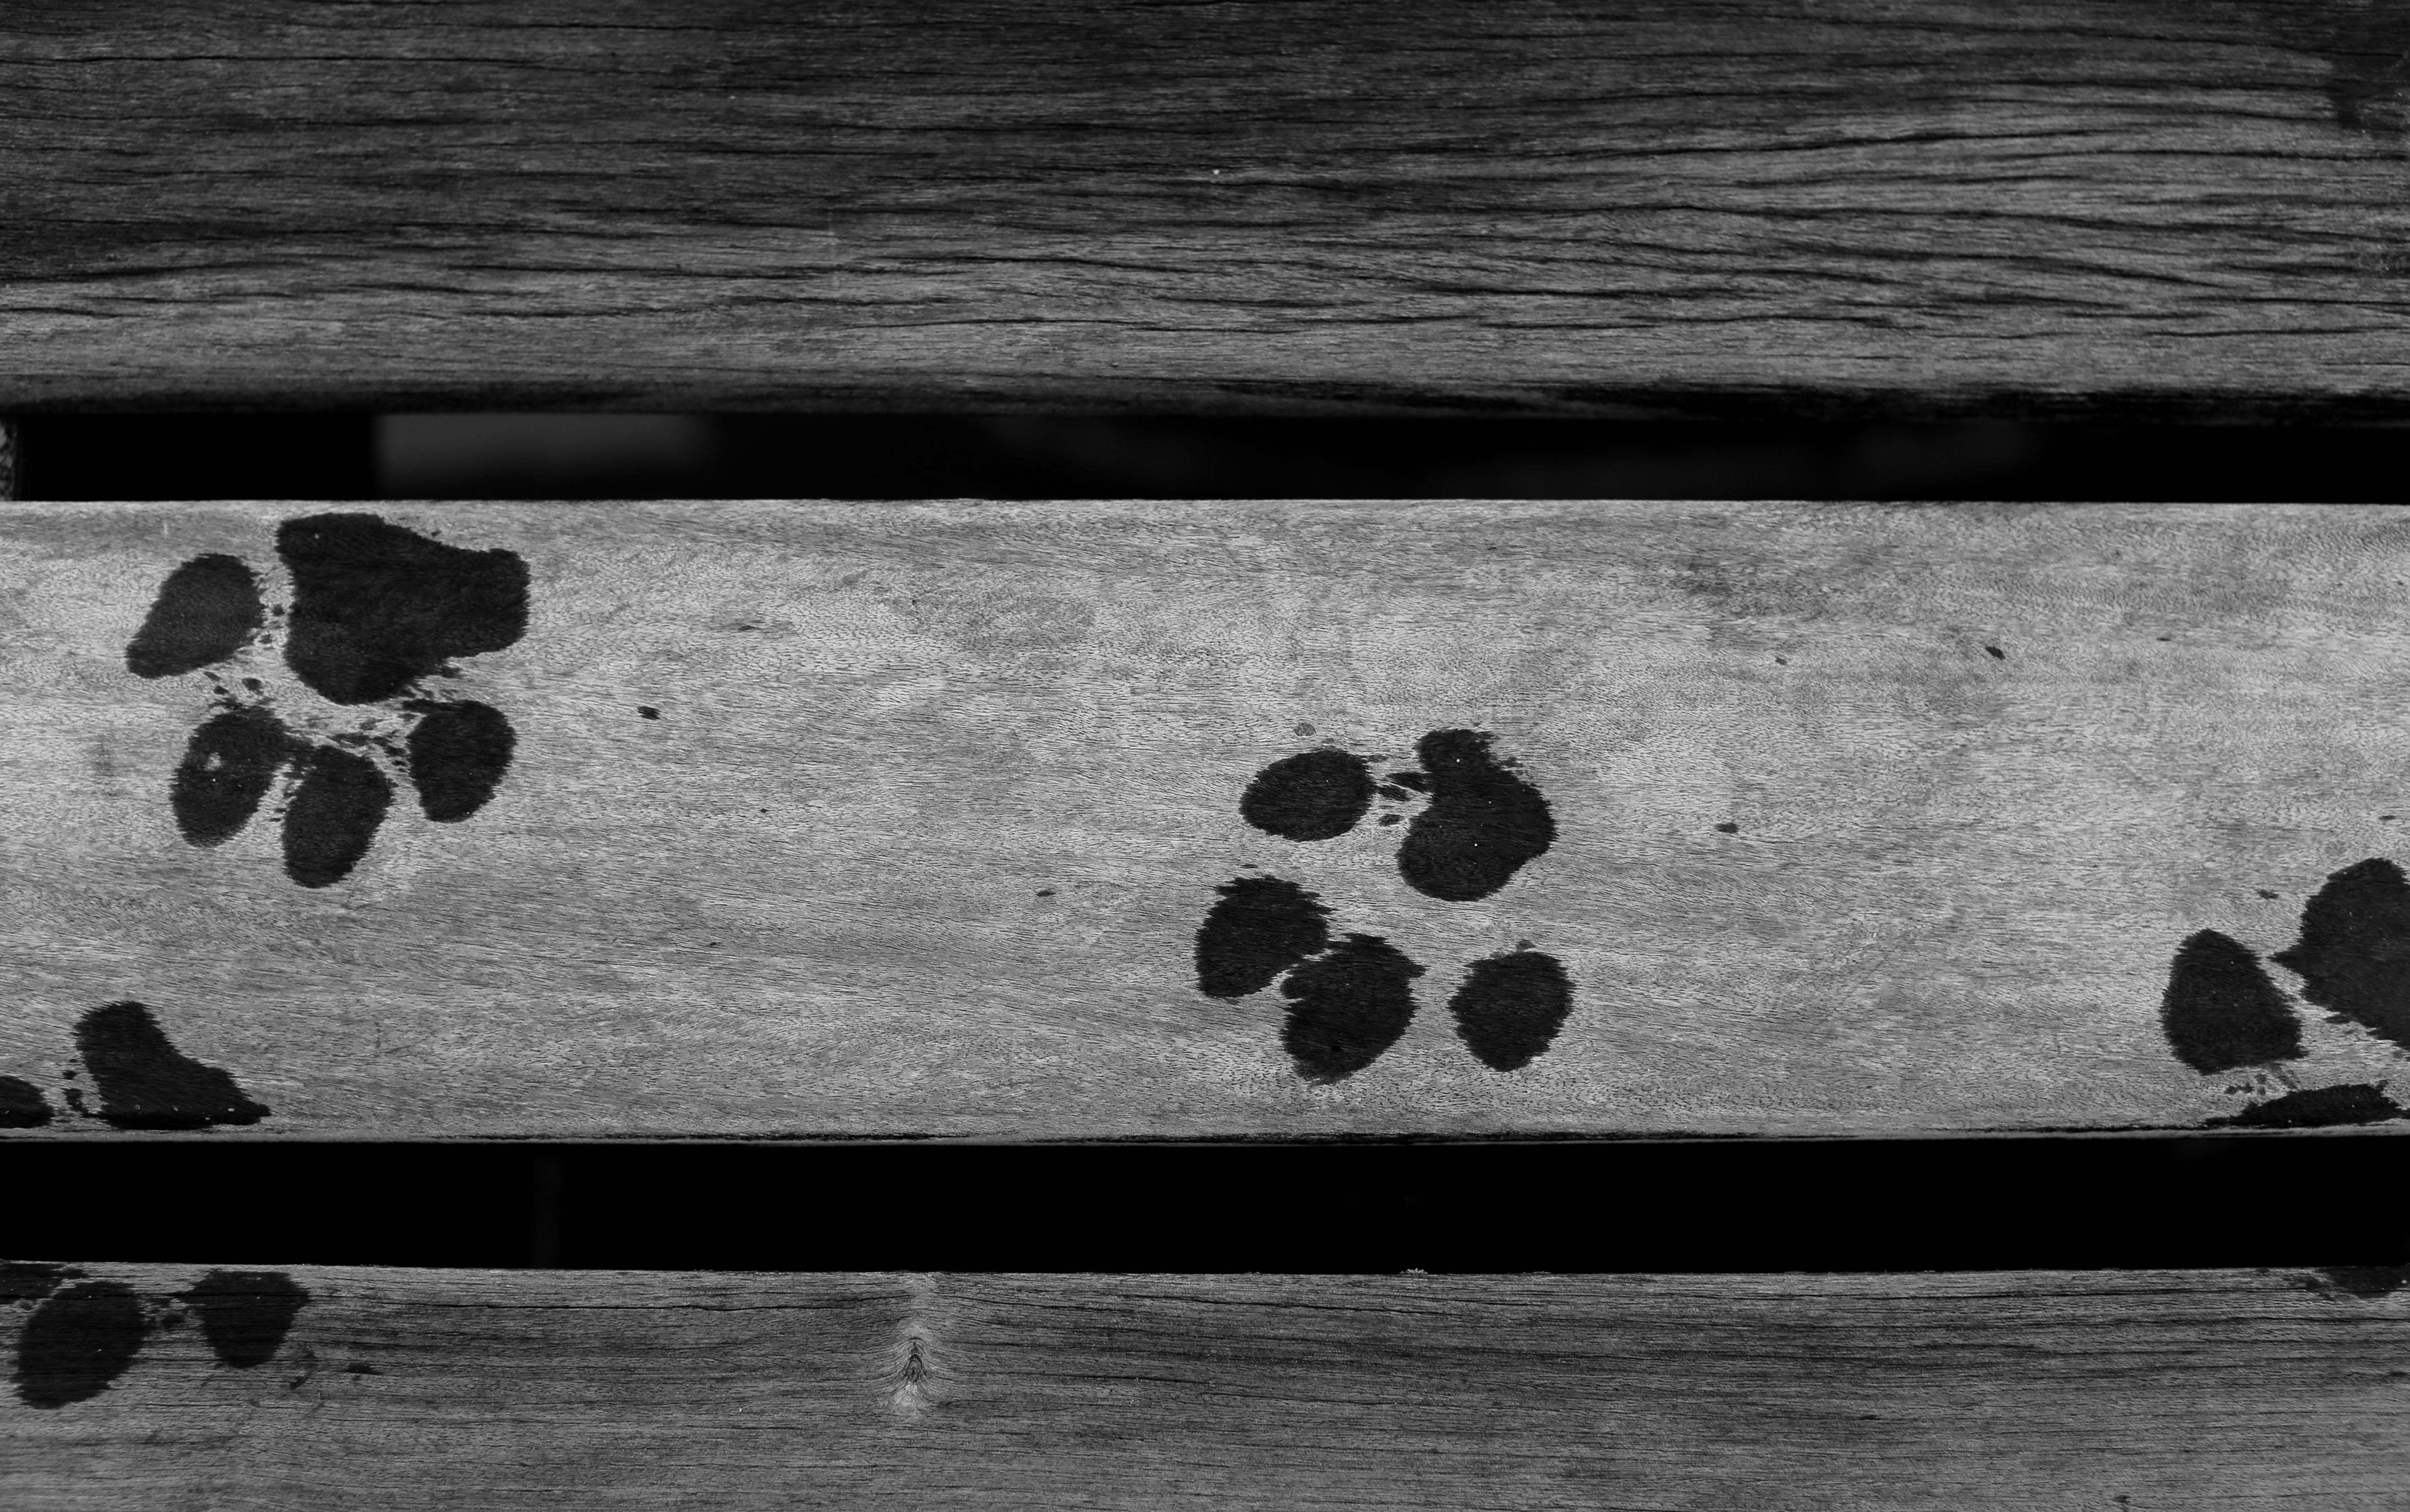
black and white, wood, white, number, dog, line, shadow, darkness, black, monochrome, animals, shape, traces, doggie, monochrome photography